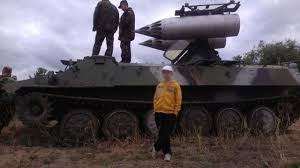
Label: BMP